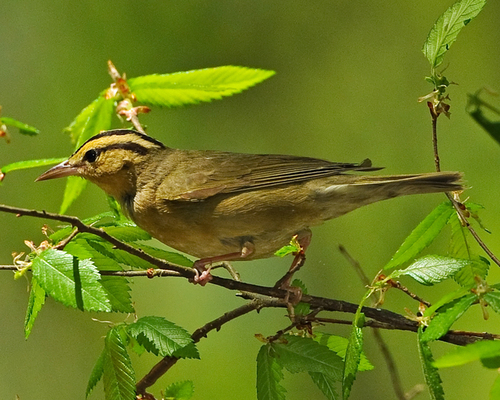
the nape of the neck is striped with black and tan stripes, the back is a green color.
this yellow bird with black strips has a short narrow beak and smaller head.
this bird has a greenish color to most of it's body, with black superciliaries and crown.
this small yellowish colored bird has a long bill and black stripe at its eyebrow and on the crown with darker yellowish-green secondary feathers and some white at its undertail coverts.
this bird is yellow with brown on its wings and has a long, pointy beak.
a small bird with a black eyebrow, a long pointed bill, and a dull yellow body color.
this bird has wings that are black with a white bellya small bird that has a black nape and a yellow color covering the rest of its body.
this bird is black with yellow and has a long, pointy beak.
this is a gray bird with a light yellow head, black eyebrows and black crown and nape.
Species: Worm Eating Warbler